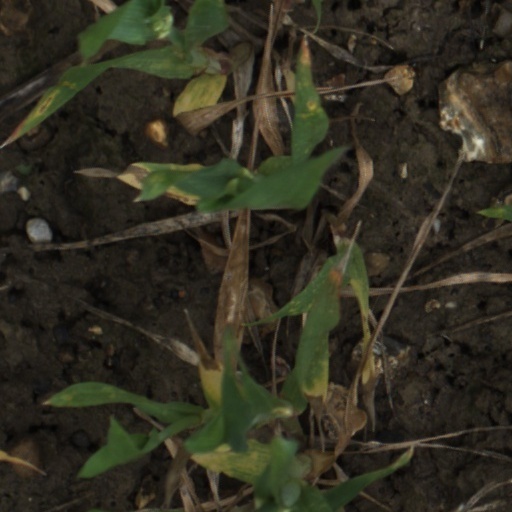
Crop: wheat